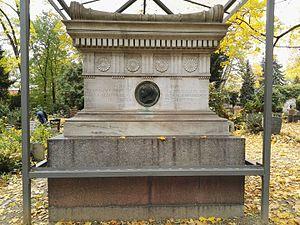
Johann Peter Friedrich Ancillon est un écrivain et homme d'État prussien.